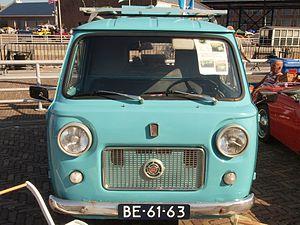
Les Fiat 600 T / 850 T & 900 T étaient des petits véhicules utilitaires fabriqués par la branche véhicules utilitaires Fiat LCV du groupe italien Fiat entre 1962 et 1985 dans l'usine OM de Suzzara.
Le Fiat 600 M Coriasco était un petit utilitaire fabriqué par la Carrozzeria Coriasco.